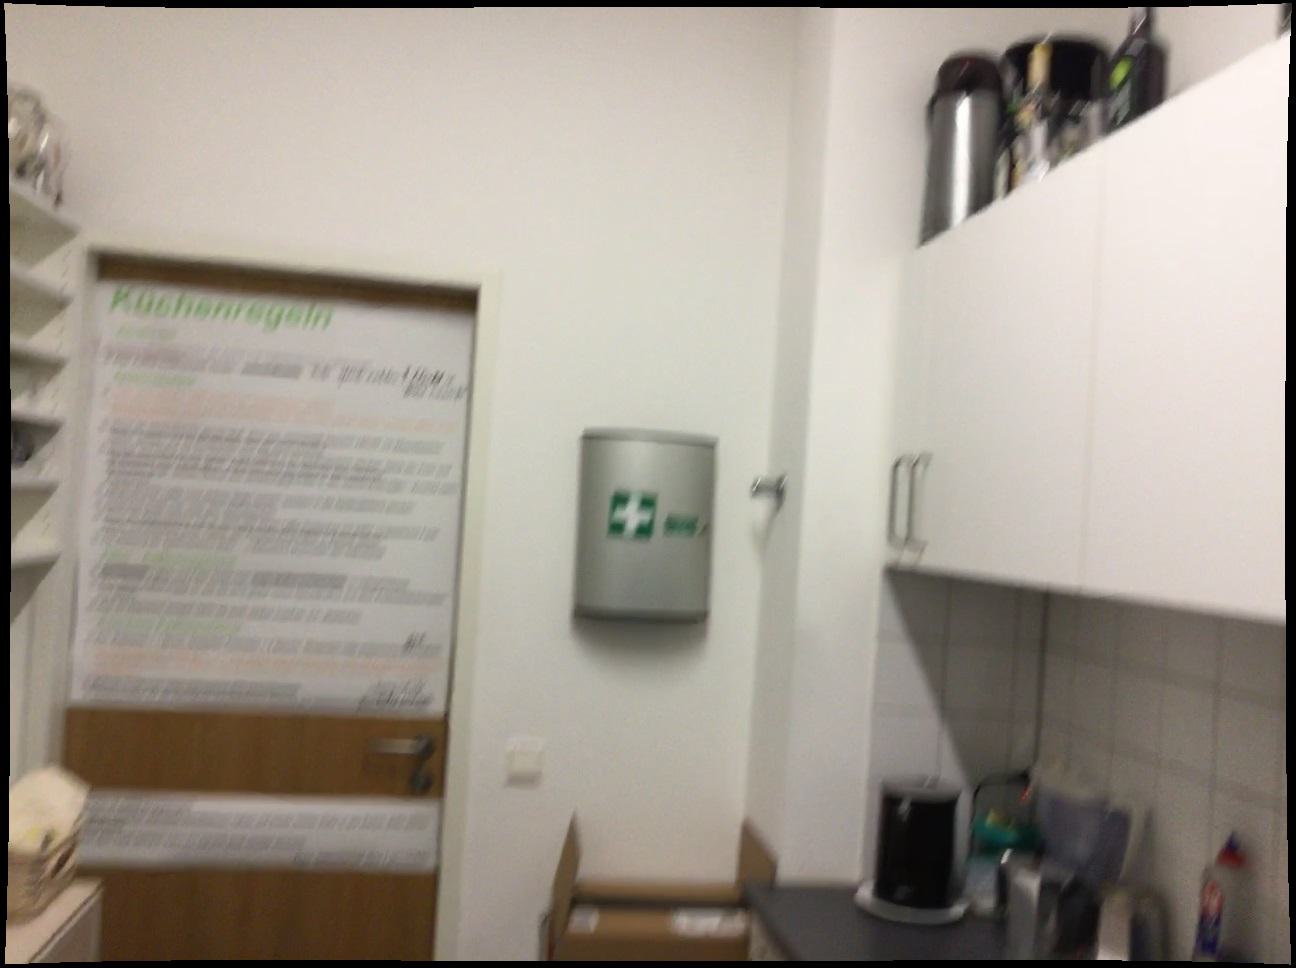
Question: Is the shelf above the switch from the camera's perspective? Final answer should be yes or no.
Answer: Yes